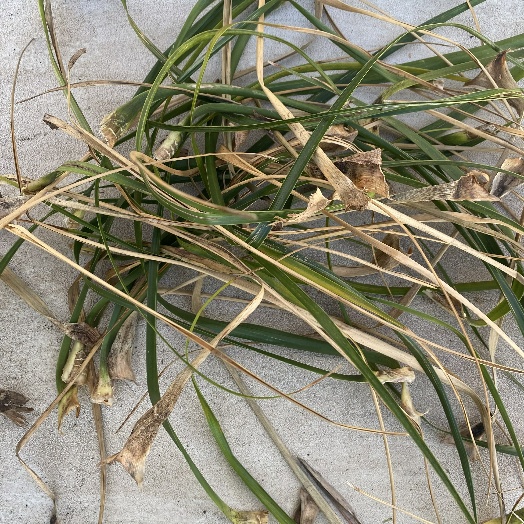
Label: Vegetation